Damaschke Field

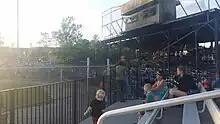
The grandstand and first-base side bleachers of Damaschke Field during a 2017 game.

In August 1968, the city renamed the site as Dutch Damaschke Stadium to honor local sports coach, referee, and counselor Ernest C. "Dutch" Damaschke, who had served as Oneonta's Recreation Commissioner for more than thirty years. The field and stadium are administered as public facilities within Oneonta's large Neahwa Park.